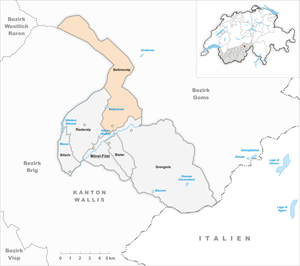
Bettmeralp est une commune et un village du canton du Valais, en Suisse.